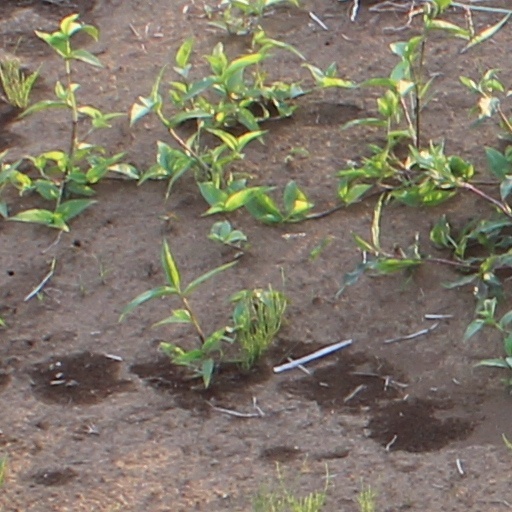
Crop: wheat